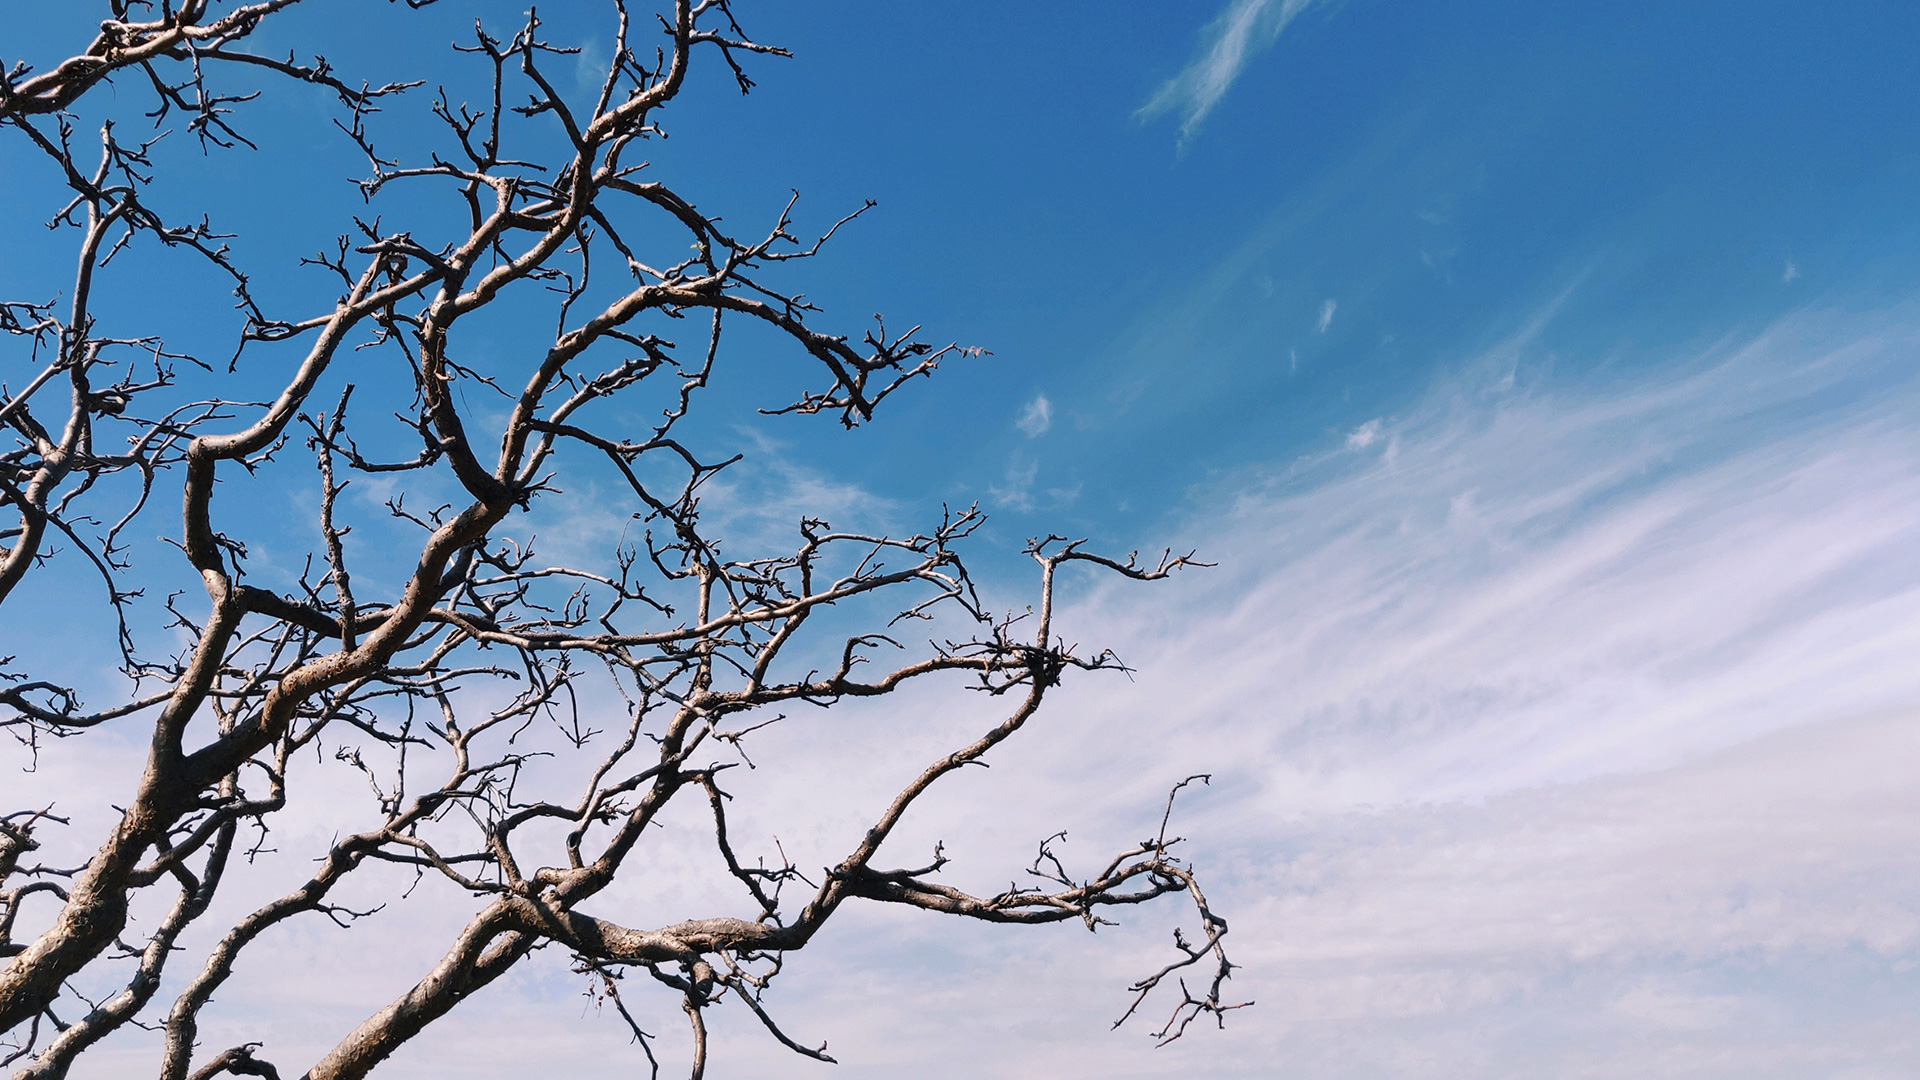
natural, branch, sky, tree, blue, twig, natural landscape, cloud, daytime, woody plant, plant, spring, winter, plant stem, meteorological phenomenon